Gas gangrene

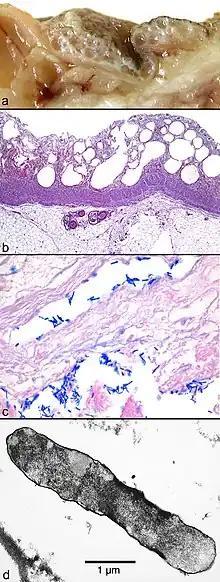
Macroscopic and microscopic findings from a patient who died from intestinal (bowel) gas gangrene(a) Macroscopic picture of the edematous intestinal wall with multiple submucosal and subserosal cysts(b) Histological picture of the intestinal mucosa with nonreactive necrosis(c) Gram stain of cysts with large, rod-shaped bacteria(d) Electron microscopic picture of a bacterium found in a submucosal cyst

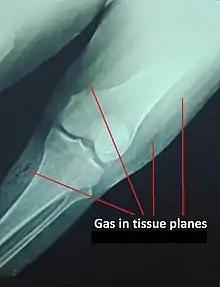
Plain X-Ray of a patient with gas gangrene of left leg

Gas gangrene can cause myonecrosis (muscle tissue death), gas production, and sepsis. Progression to toxemia and shock is often very rapid. It can easily be noticed by the large, blackened sores that form, as well as a degree of loud and distinctive crepitus caused by gas escaping the necrotic tissue.